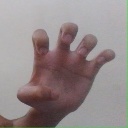
अक्षर: झ